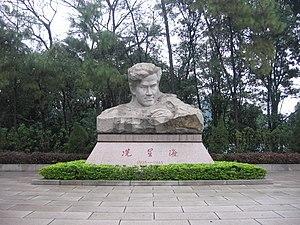
Sinn Sing Hoi ou Xian Xinghai est un compositeur chinois qui a écrit dans tous les genres classiques. Né le 13 juin 1905 à Macao et décédé le 30 octobre 1945, sa pièce la plus connue s'intitule La Cantate du Fleuve Jaune.